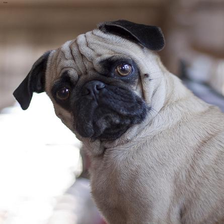
Species: dog
Breed: pug